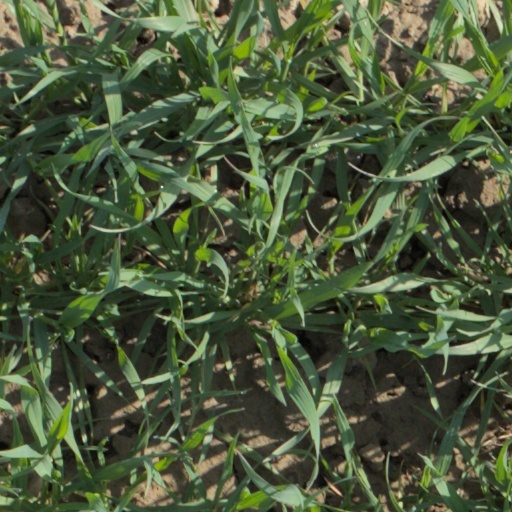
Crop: wheat